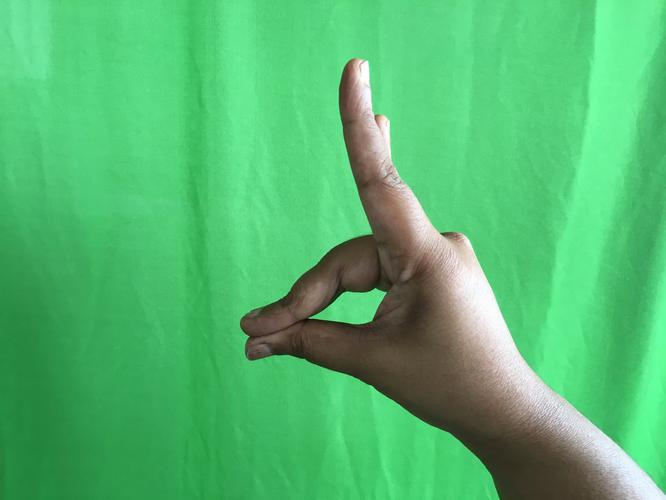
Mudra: Simhamukham
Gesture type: single_hand